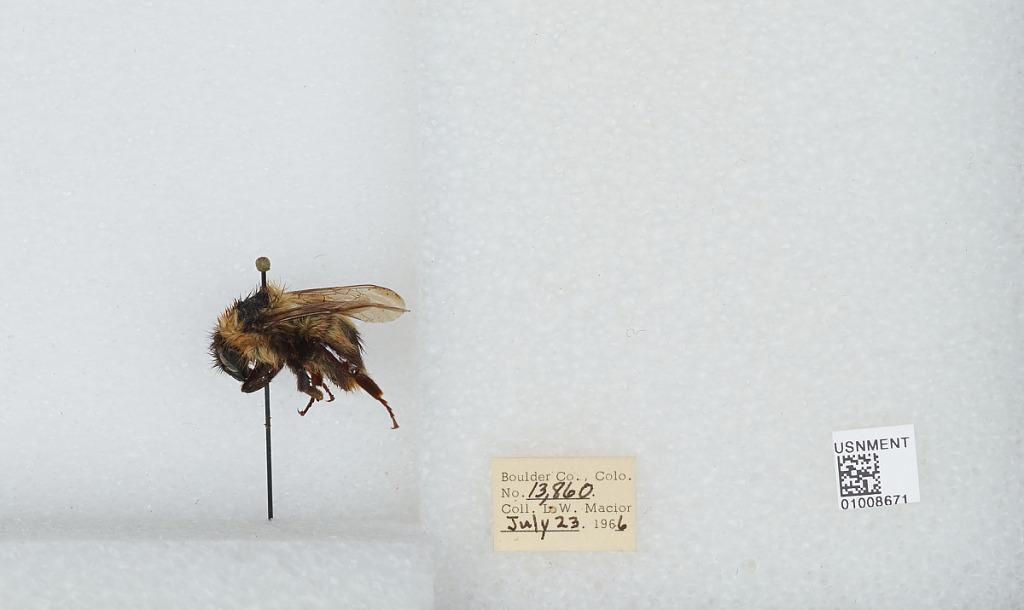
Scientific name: Bombus (Alpinobombus) balteatus Dahlbom
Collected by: L. Macior
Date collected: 1966-7-23
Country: United States
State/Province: Colorado
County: Boulder
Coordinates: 40.0275, -105.252